La Candelaria, Bogotá

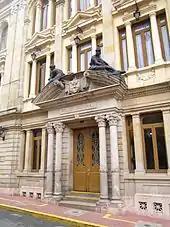
Museum of the Police

In addition to the Capitolio and the Palace of Justice, other important seats of national power located in the place are the Casa de Nariño (seat of the Presidency of the Republic and presidential residence), and the Palacio de San Carlos (seat of the Chancellery or Ministry of International Relations).